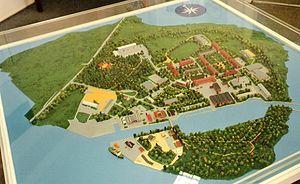
Dänholm est une île allemande de la mer Baltique dans le Strelasund entre Stralsund et Rügen.